Filippo Baldinucci

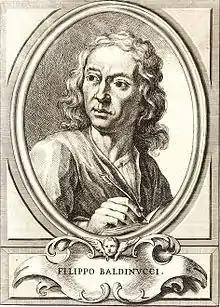
Filippo Baldinucci

Baldinucci is considered among the most significant Florentine biographers/historians of the artists and the arts of the Baroque period. Patronised by the Medici, he aspired to become the new Vasari by renewing and expanding his biographies of artists, to which Baldinucci added lives of French and Flemish artists omitted by Vasari. His most important work was this biographical dictionary of artists, "Artists in biographies by Filippo Baldinucci", of which the publication began in 1681 and continued after his death.